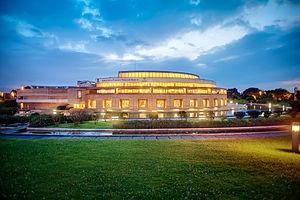
La culture de la Colombie, pays d'Amérique du Sud, façades atlantique et pacifique, désigne d'abord les pratiques culturelles observables de ses habitants.